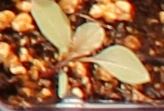
Label: Redroot Pigweed